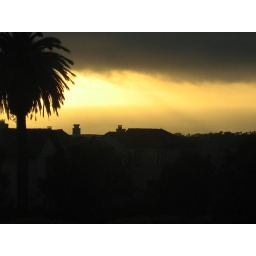
You cant really see but the water is underneath the sun. i wish the palm tree and houses werent so dark:/